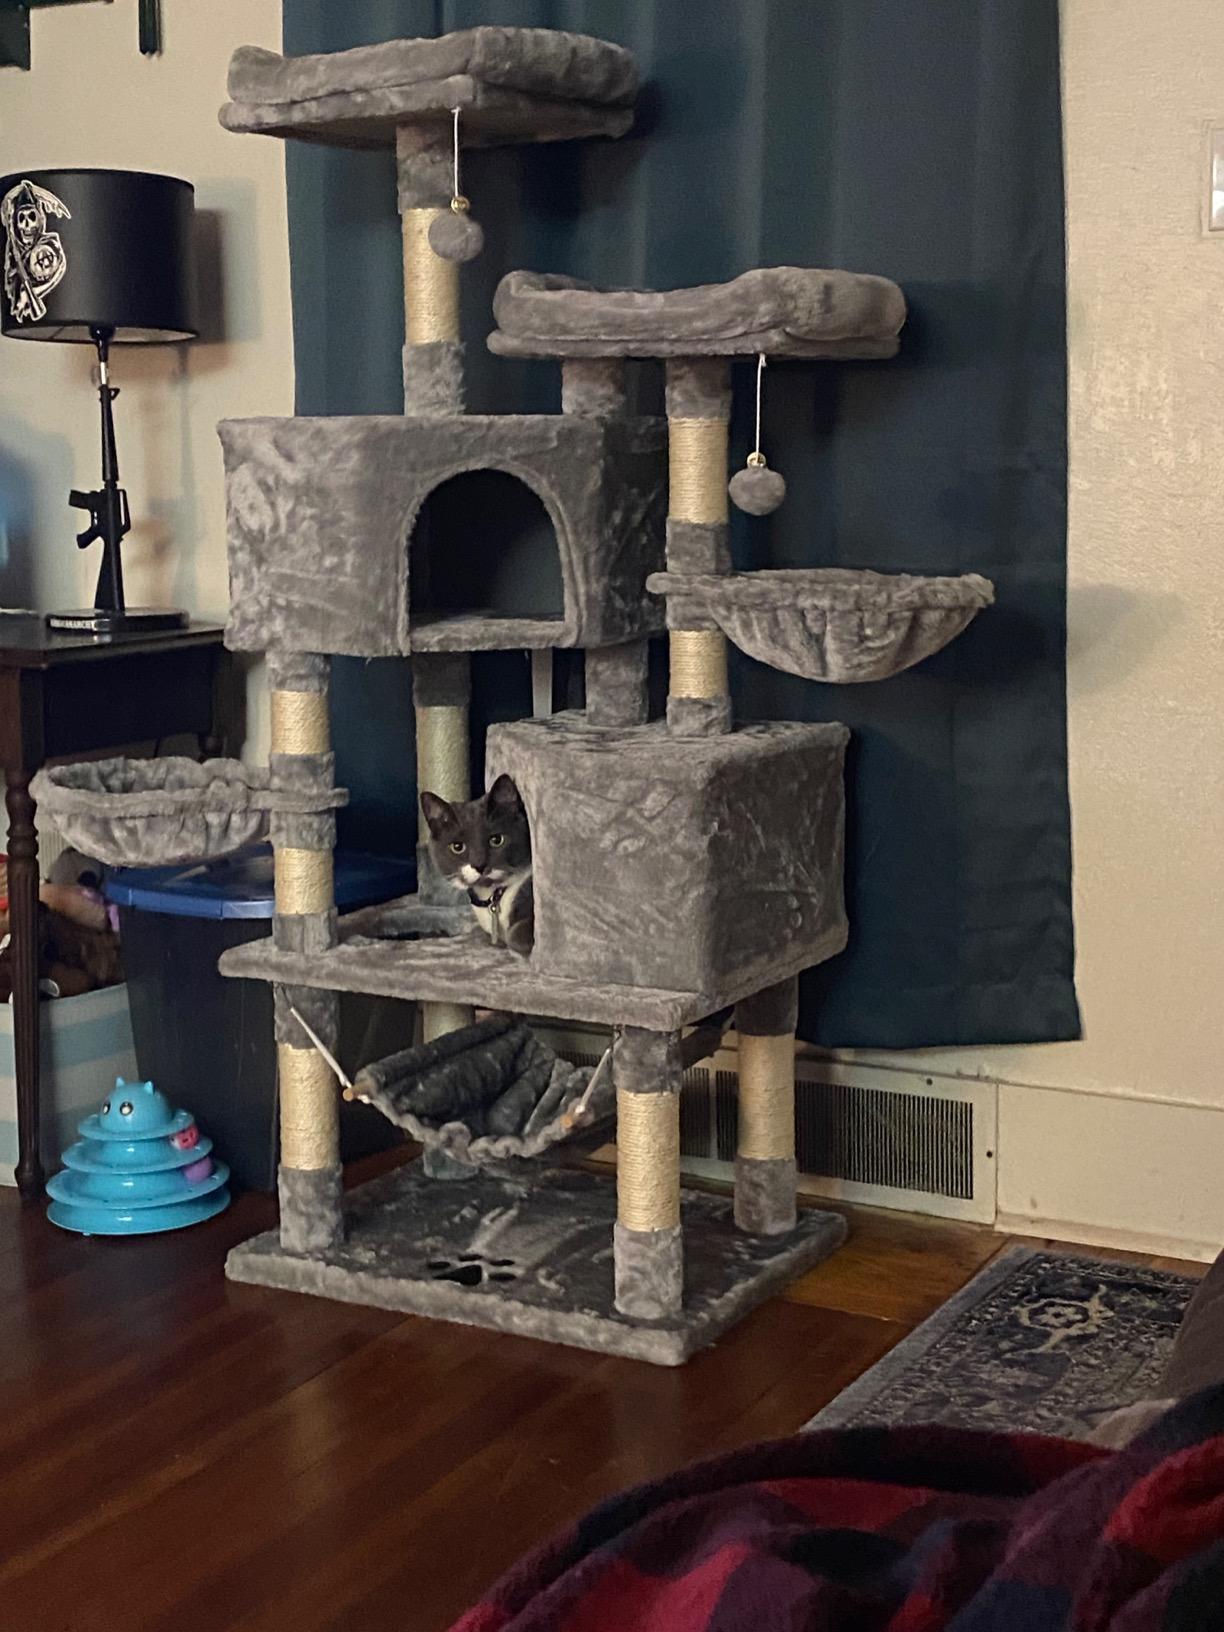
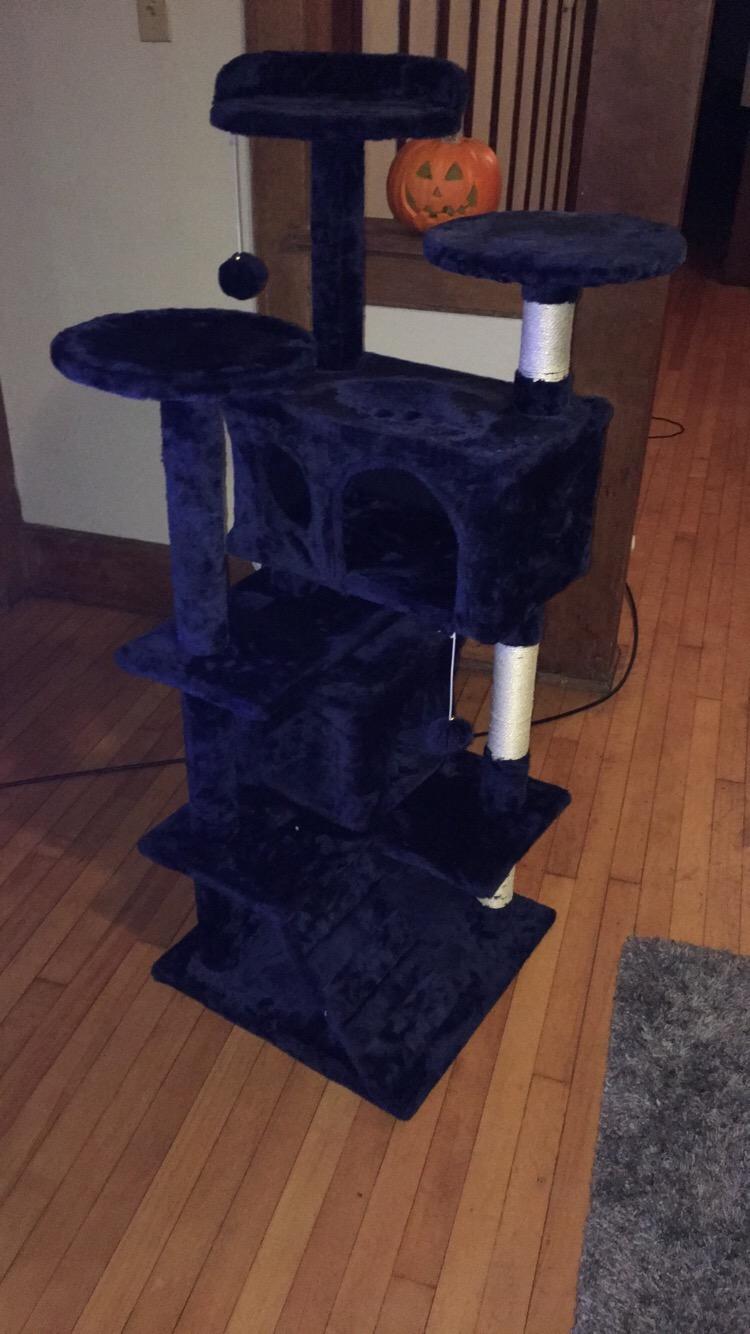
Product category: items_cat tree
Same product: no